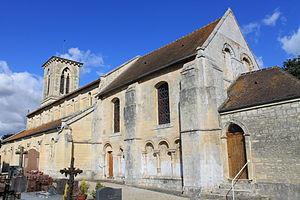
Eglise Sainte-Anne à Moult (Calvados)
Moult-Chicheboville est, depuis le 1ᵉʳ janvier 2017, une commune nouvelle française située dans le département du Calvados en région Normandie, peuplée de 3 095 habitants.
Cette liste regroupe une partie des monuments historiques du Calvados.
Moult est une ancienne commune française, située dans le département du Calvados en région Normandie, peuplée de 2 562 habitants.